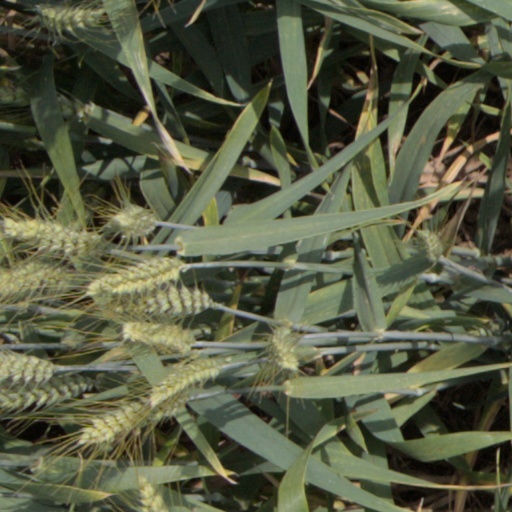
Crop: wheat